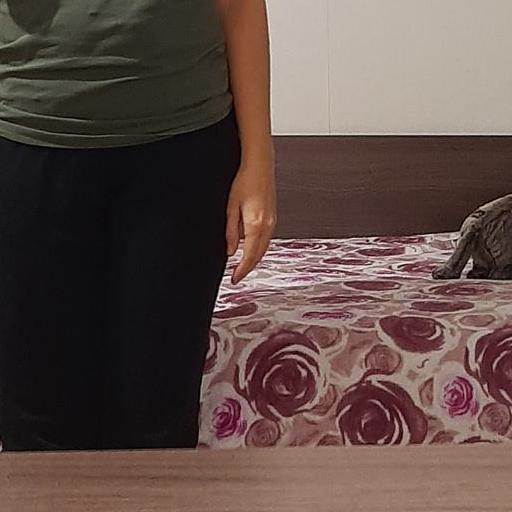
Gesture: no_gesture